McLeod's Daughters season 8

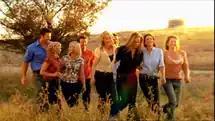
Cast of Season 8

The eighth season of "Mcleod's Daughters" suffered drastically in the ratings. On average, it was watched by a mere 633,000 viewers, down 547,000 viewers from the previous season, and an extreme drop compared to earlier seasons. It was the 9th most-watched Australian drama of 2008, and ranked at #29 for its eighth season.